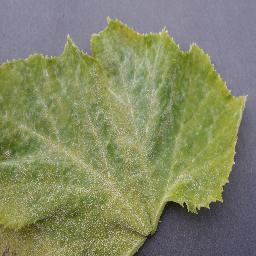
Label: Squash___Powdery_mildew